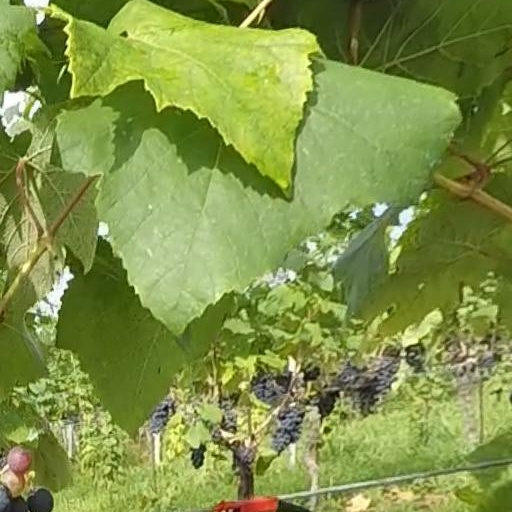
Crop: grape